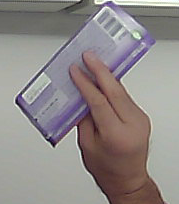
Product: milka_chocolate